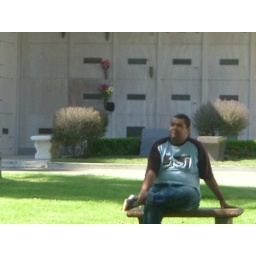
1 on the bench, 1 in the wall with roses we gave..I love you both!!!